Pravega Racing

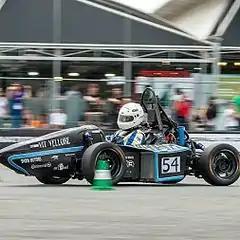
PRV14 during FSG 2014

The team led by Sanshray Agarwal entered the competition by being 1st in the scrutinizing exam. They also stood out by being the only Indian team to participate in all the dynamic events.